Andreas Peter Hovgaard

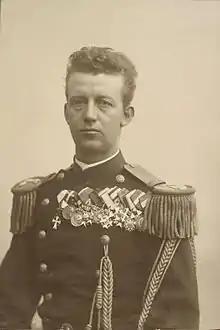
Hovgaard in 1901

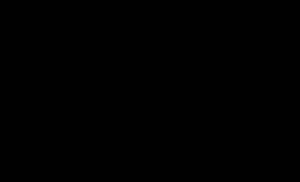
1907 Russian engraving of the "Varna" (left) and the "Dijmphna" in the Kara Sea before both vessels got stuck in the ice.

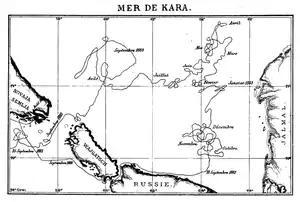
Map of the drift of the Dijmphna in the Kara Sea 1882–83.

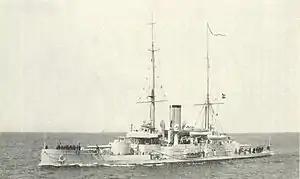
Coastal Defense Ship (1900–1938).

Commander Andreas Peter Hovgaard (1 November 1853 – 15 March 1910) was a Royal Danish Navy officer and explorer. Hovgaard became a sub-lieutenant of the Danish Navy in 1874, rising to the rank of lieutenant in 1876, captain in 1888 and commander in 1901. He retired from active service in 1909.